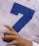
Number: 7